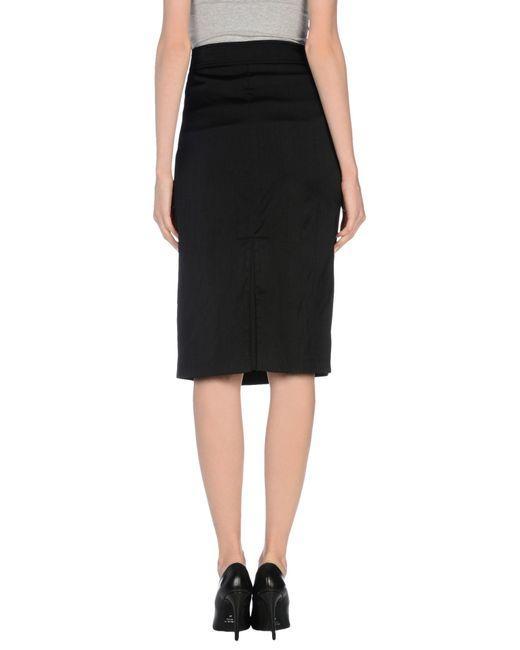
Schwarzer klassischer Bleistiftrock für Damen